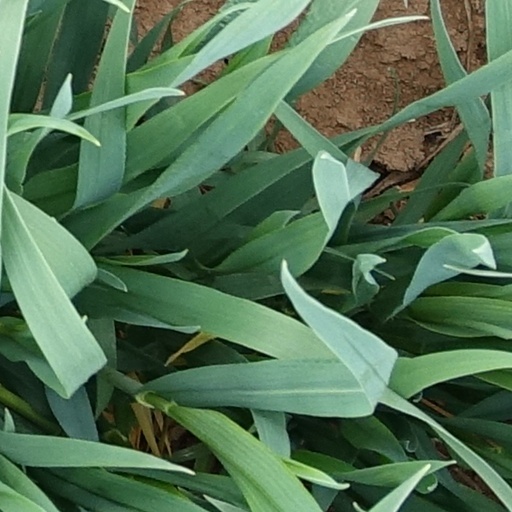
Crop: wheat